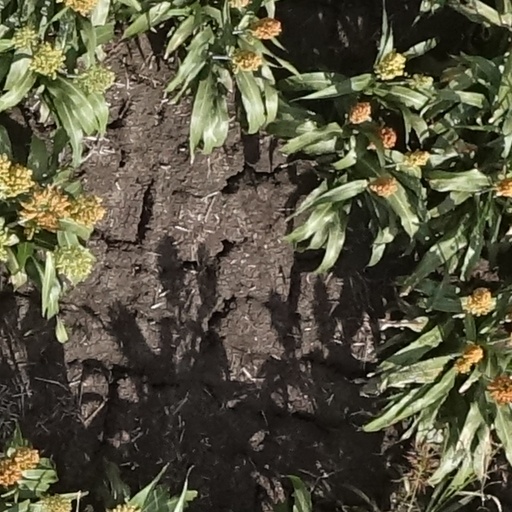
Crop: sorghum